Old Montreal

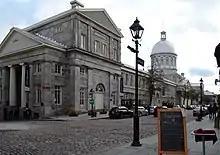
Bonsecours Market is located in the eastern portion of Old Montreal.

In addition to the return of a residential base, the area has become attractive to the hotel industry. While in the 19th century all major hotels were in Old Montreal, by 1980 there were none. In 2009, there were about 20 hotels, mostly in restored older buildings. A steady stream of tourists and the presence of new residents encourage nightlife and entertainment. In addition, municipal authorities have invested large sums to renew the area's infrastructure. The Place Jacques-Cartier and part of the Place d'Youville have been redesigned, and a restoration of the Place d'Armes is in progress. A lighting plan was also developed to highlight the different façade styles. There is now a consensus that the historical legacy of Old Montreal is its major asset. Aided by redevelopment, it is now the leading tourist destination in Montreal.